Thermaic Gulf

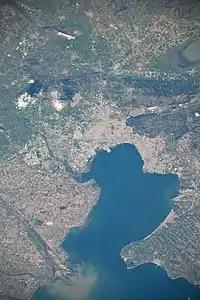
Satellite picture

To the Romans, the gulf was also known as "Thermaicus" or "Thermaeus sinus" ("Gulf of Therma") and as "Macedonicus sinus" ("The Gulf of Macedon", or "The Macedonian Gulf"). One of its modern names is the "Gulf of Thessaloniki", named after the city of Thessaloniki which sprawls around and along the northeastern coast of the gulf.